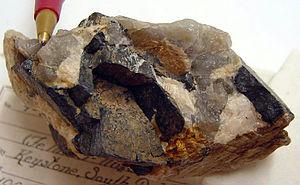
La columbite ou niobite, niobite-tantalite ou encore columbate vient en fait de la subdivision de la colombite qui regroupait en réalité deux minéraux distincts de même type, une forme fer et une forme manganèse.